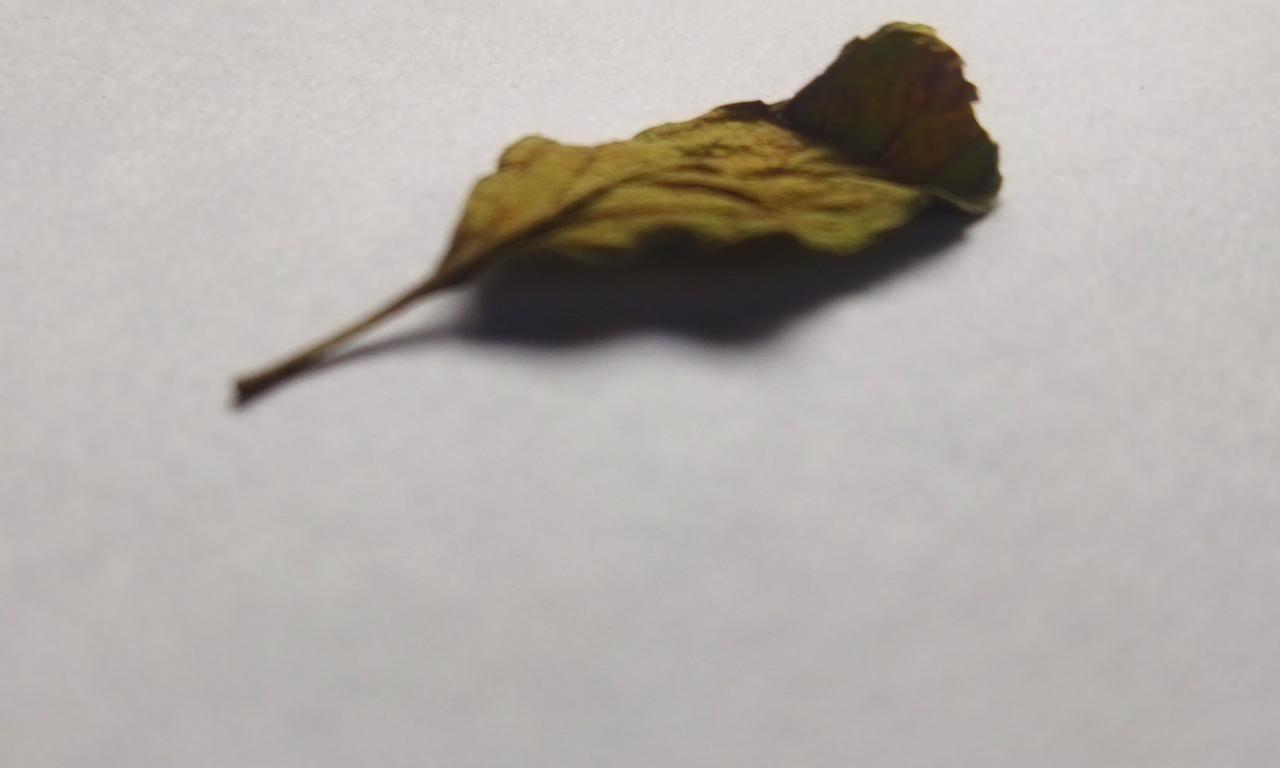
Label: Spoiled